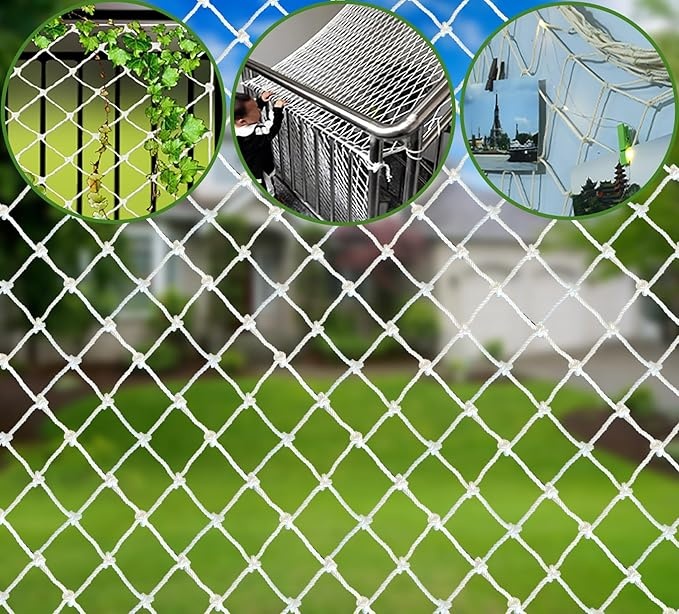
Rope Net Kids Safety Rope Netting Stairs Balcony Fence Safety Net Child Railing Playground Protection Rope Netting Indoor and Outdoor Decor Net White (6mm,1.5X3m)
About This 【Rope Net Specifications】rope thick: 0.24"（6mm） mesh : 3.15"（8cmx 8cm）, rope netting are available in a variety of sizes for you to choose from, if you need other specifications and sizes of protective nets, please contact us via email 【Safety Net Material】Safety rope netting is made of high quality polyester material with multiple strands of weaving, compared to other material rope nets, more resistant to tear, stronger impact resistance, twist knot design, not easy to loosen, the greater the tension, the tighter the knot , can provide a reliable safety barrier for your children 【Indoor Protection Decor Net】Safety net can be used as stairs balcony fence protection net, can also be used as a decorative rope net for party theme decor nets, wall net,ceiling net, photo wall net, clothes net, etc 【Outdoor Protection Net】Rope net can be used as playground net, driveway net, railing net, suspension bridge protection, rope net theme parks, large or small isolation protection net, such as football fields, baseball fields, etc 【Easy to install】There are ropes left at the four corners of the rope net for tying and connecting. The packaging contains a corresponding number of plastic straps, thread the plastic tie wraps through the mesh and secure it to the railing or other load-bearing bar to complete the installation Overview Material : Polyester Color : 6mm/8cm Brand : HARERNET Product Dimensions : 118.18"W x 59.05"H Unit Count : 1.0 Count
Category: Baby & Toddler > Baby Safety > Baby Safety Rails